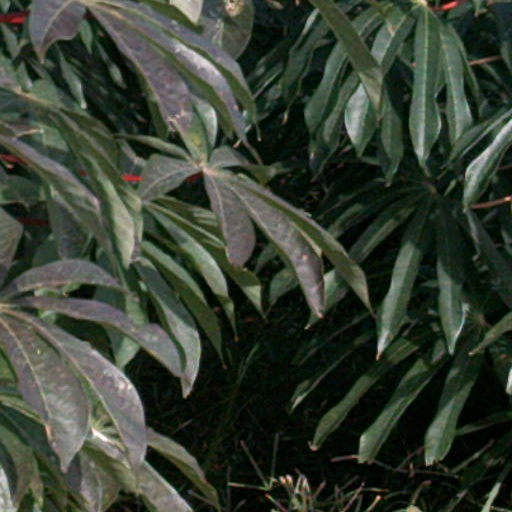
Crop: cassava